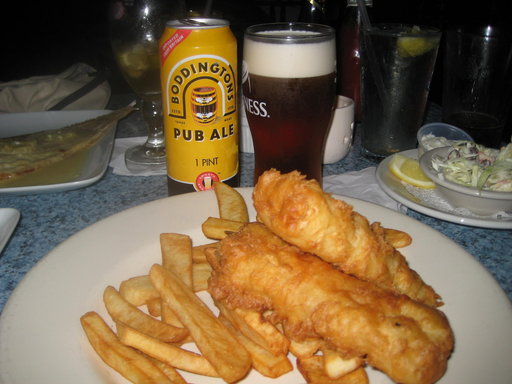
Label: fish_and_chips